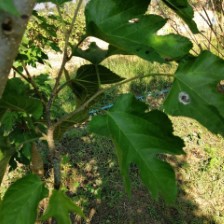
Variety: RedKing